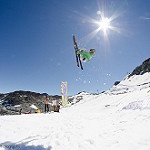
Label: glacier